An Incident at the Opera Ball on Mardi Gras in 1778

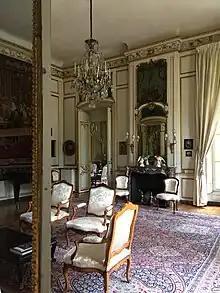
Venue of the "Royal Dinner" after the duel: It was in this room at the Hôtel de Besenval, the now called "Salon des perroquets," where the Baron de Besenval had gathered his guests for dinner on 16 March 1778, including the Comte d'Artois, the Duc de Polignac and the .

On 8 March, Pierre Victor, Baron de Besenval, arrived at the Château de Versailles, where he met the Comte d'Artois. The baron told the Comte d'Artois that the Duchesse de Bourbon had behaved in an absolutely reprehensible manner. However, the Baron de Besenval also said that he, the Comte d'Artois, should not have allowed himself to be carried away by such impolite behaviour. The Comte d'Artois agreed.